Highway systems by country

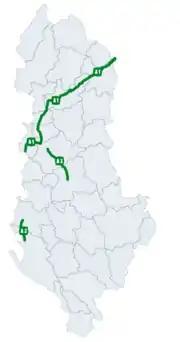
Map of Albanian motorways as of 2014.

Pakistan has its own network of highways and motorways. Motorways extending from M1 to M11 will eventually connect the whole length of the country from Peshawar to Karachi. The M2, the first motorway, was built in 1997 with the contract being awarded to the Korean firm Daewoo. It linked the federal capital Islamabad with Punjab's provincial capital Lahore. The network was then extended to Faisalabad and then to Multan with the M4. The M1 highway to the capital of Khyber Pakhtunkhwa, Peshawar, was completed in October 2007. M4, M5, M6, and M7 have been planned and are also being built by local and foreign firms. They will connect Faisalabad, Multan, Dera Ghazi Khan, and Rotadero (Larkana) to Karachi. N5 links Karachi to other cities.